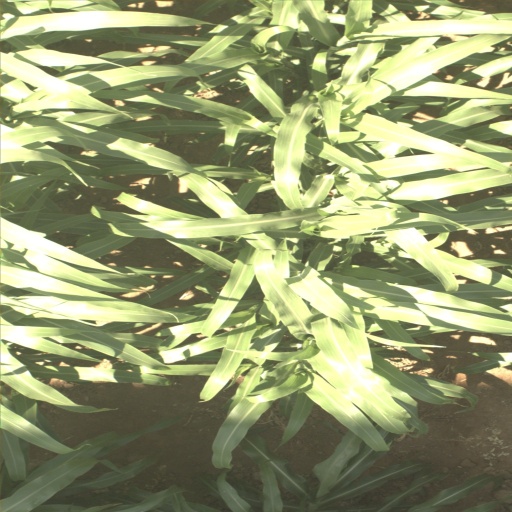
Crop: sorghum